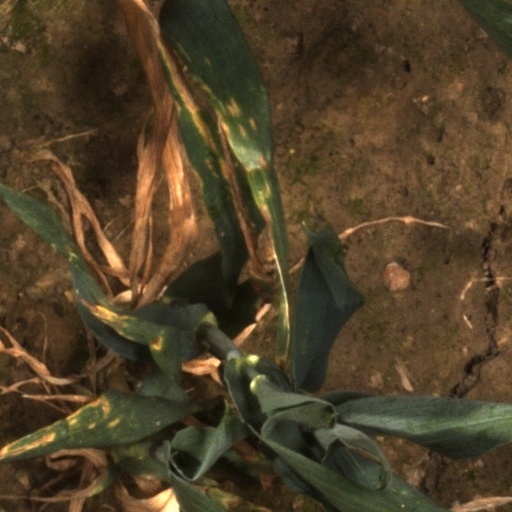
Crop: wheat